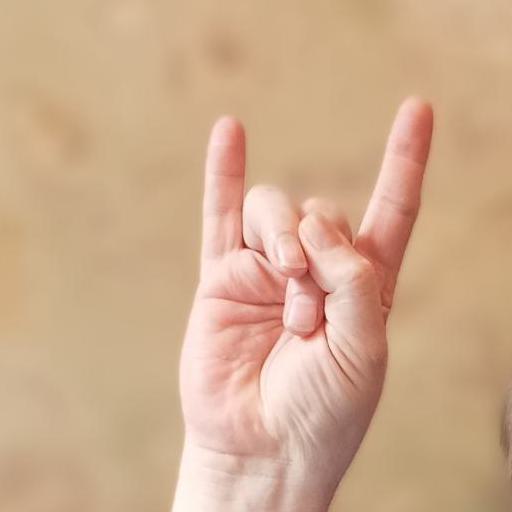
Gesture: rock